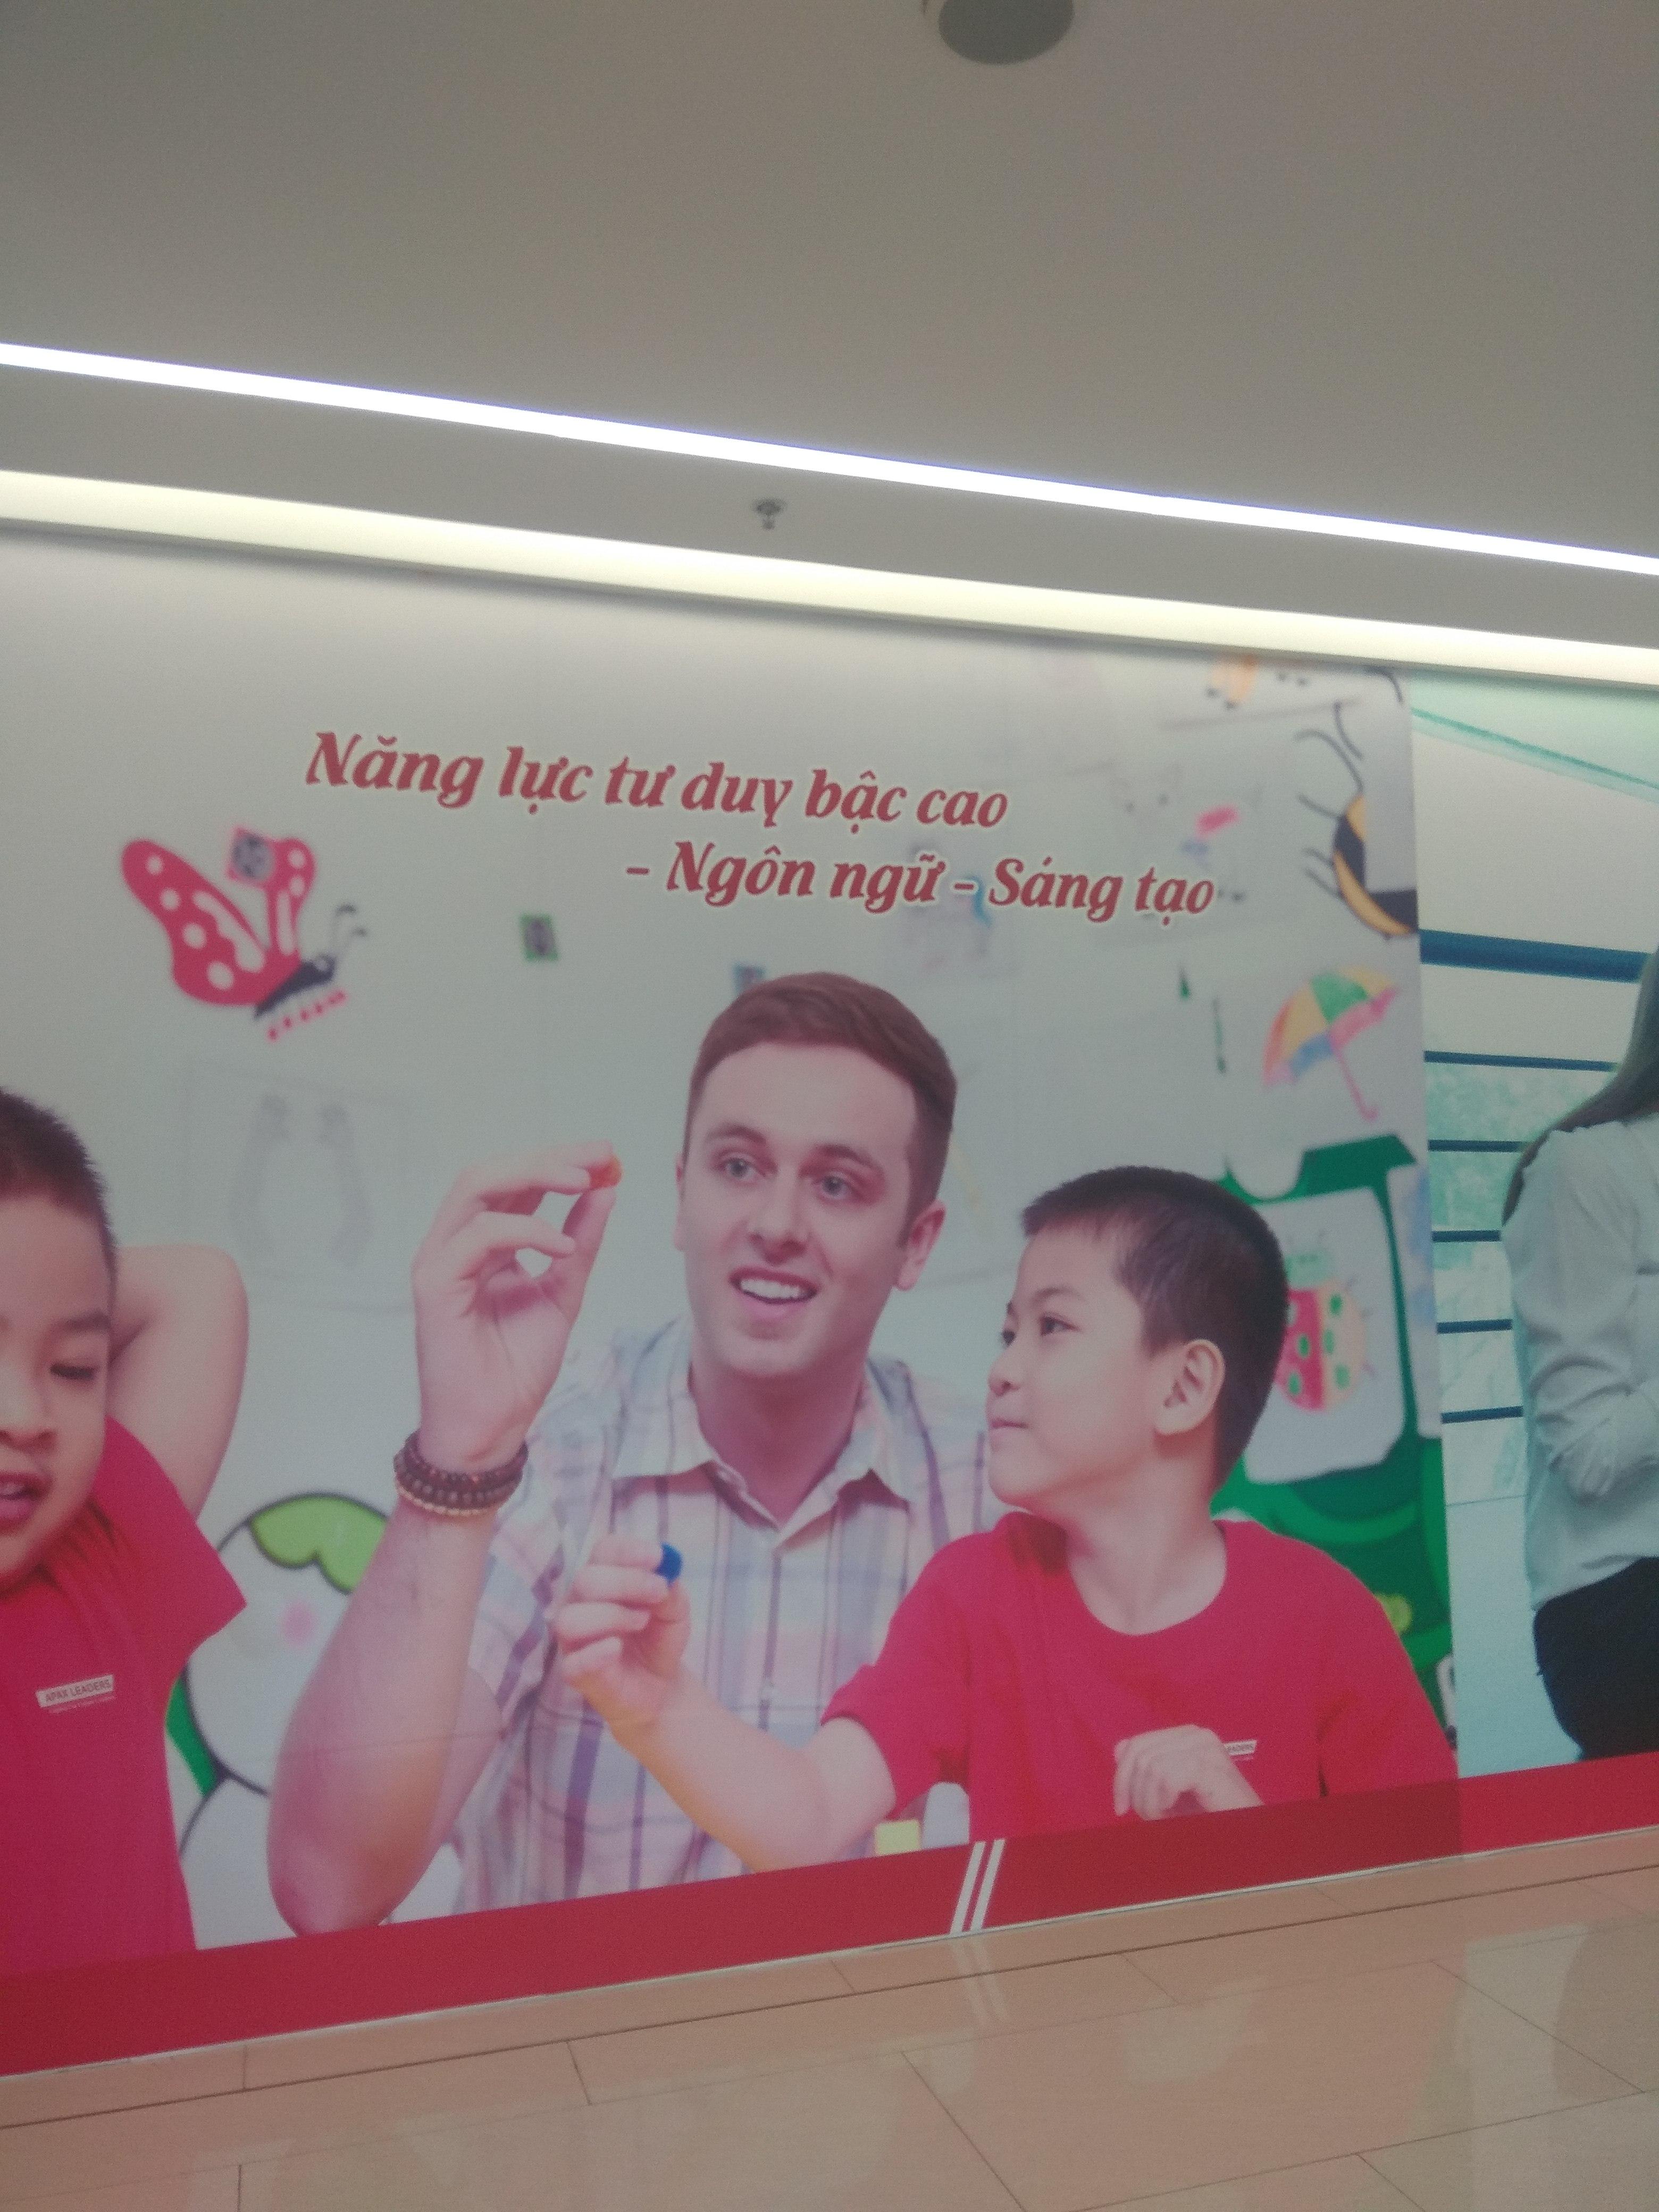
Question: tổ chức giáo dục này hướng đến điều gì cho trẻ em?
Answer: tổ chức giáo dục này hướng đến năng lực tư duy bậc cao - ngôn ngữ - sáng tạo cho trẻ em